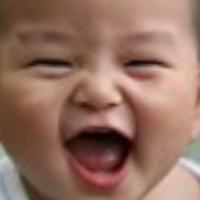
Age group: age 01-10